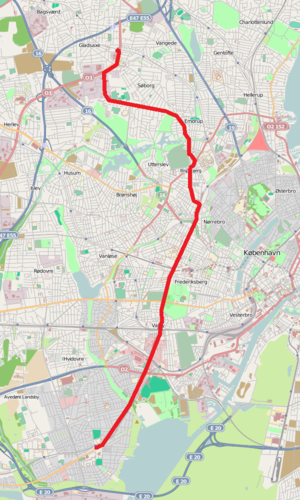
Linje 4A / Linjeføring
Linje 4A i oktober 2019.
Linje 4A er en buslinje i København, der kører mellem Buddinge st. og Friheden st. Linjen er en del af Movias A-busnet og er udliciteret til Anchersen, der driver linjen med Mercedes-Benz Citaro-busser fra sit garageanlæg ved Jernholmen. Med ca. 9,2 mio. passagerer i 2019 er den en af de mest benyttede af Movias buslinjer. Linjen betjener Høje Gladsaxe, Nørrebro, Frederiksberg, Valby og Hvidovre.